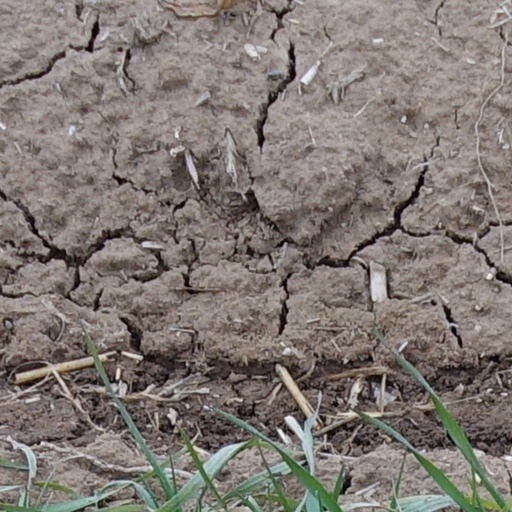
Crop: wheat